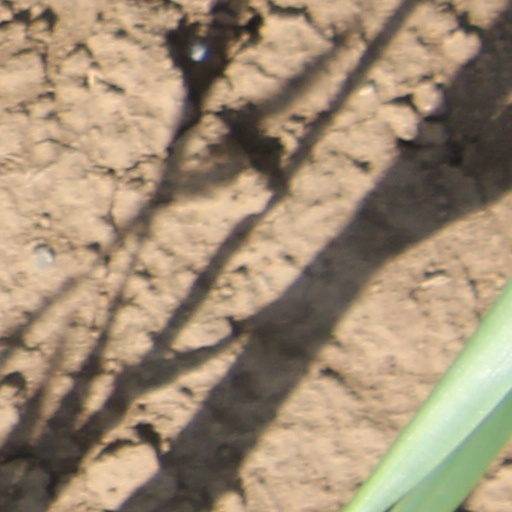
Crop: wheat